Lethe baladeva

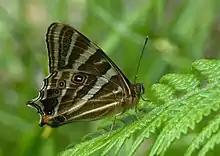
At 2200 metres elevation in Sarmoli Village, Uttarakhand

Lethe baladeva, the treble silverstripe, is a Satyrinae butterfly found in the Indomalayan realm (Uttarakhand and east to Sikkim, Bhutan and Assam). The species was first described by Frederic Moore in 1866.